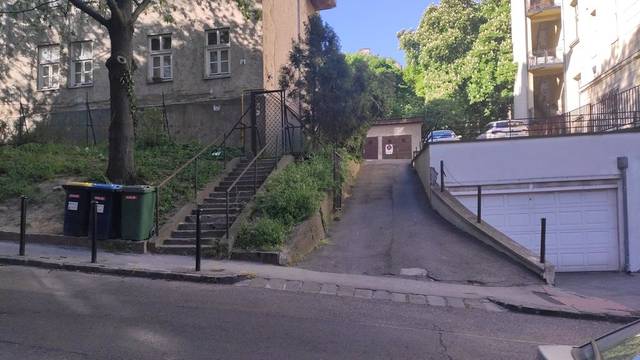
Region: Hungary
Coordinates: 47.496, 19.031